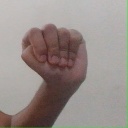
अक्षर: ठ